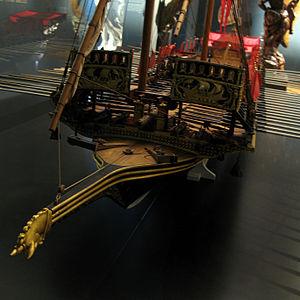
La Réale était une galère de la marine française, et le navire amiral des galères de France sous Louis XIV.